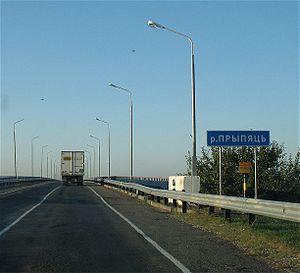
Pont sur la rivière Pripyat, route régionale P88, Jytkavitchy, région de Homiel, Bielorussie